Striketober

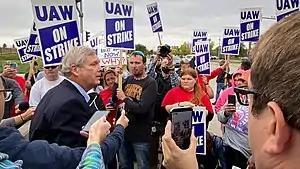
United States Secretary of Agriculture Tom Vilsack meeting with John Deere workers on strike

Striketober was a labor strike wave in October 2021 by workers in the United States in the context of strikes during the COVID-19 pandemic. During the month, approximately 25,000 workers participated in strikes.